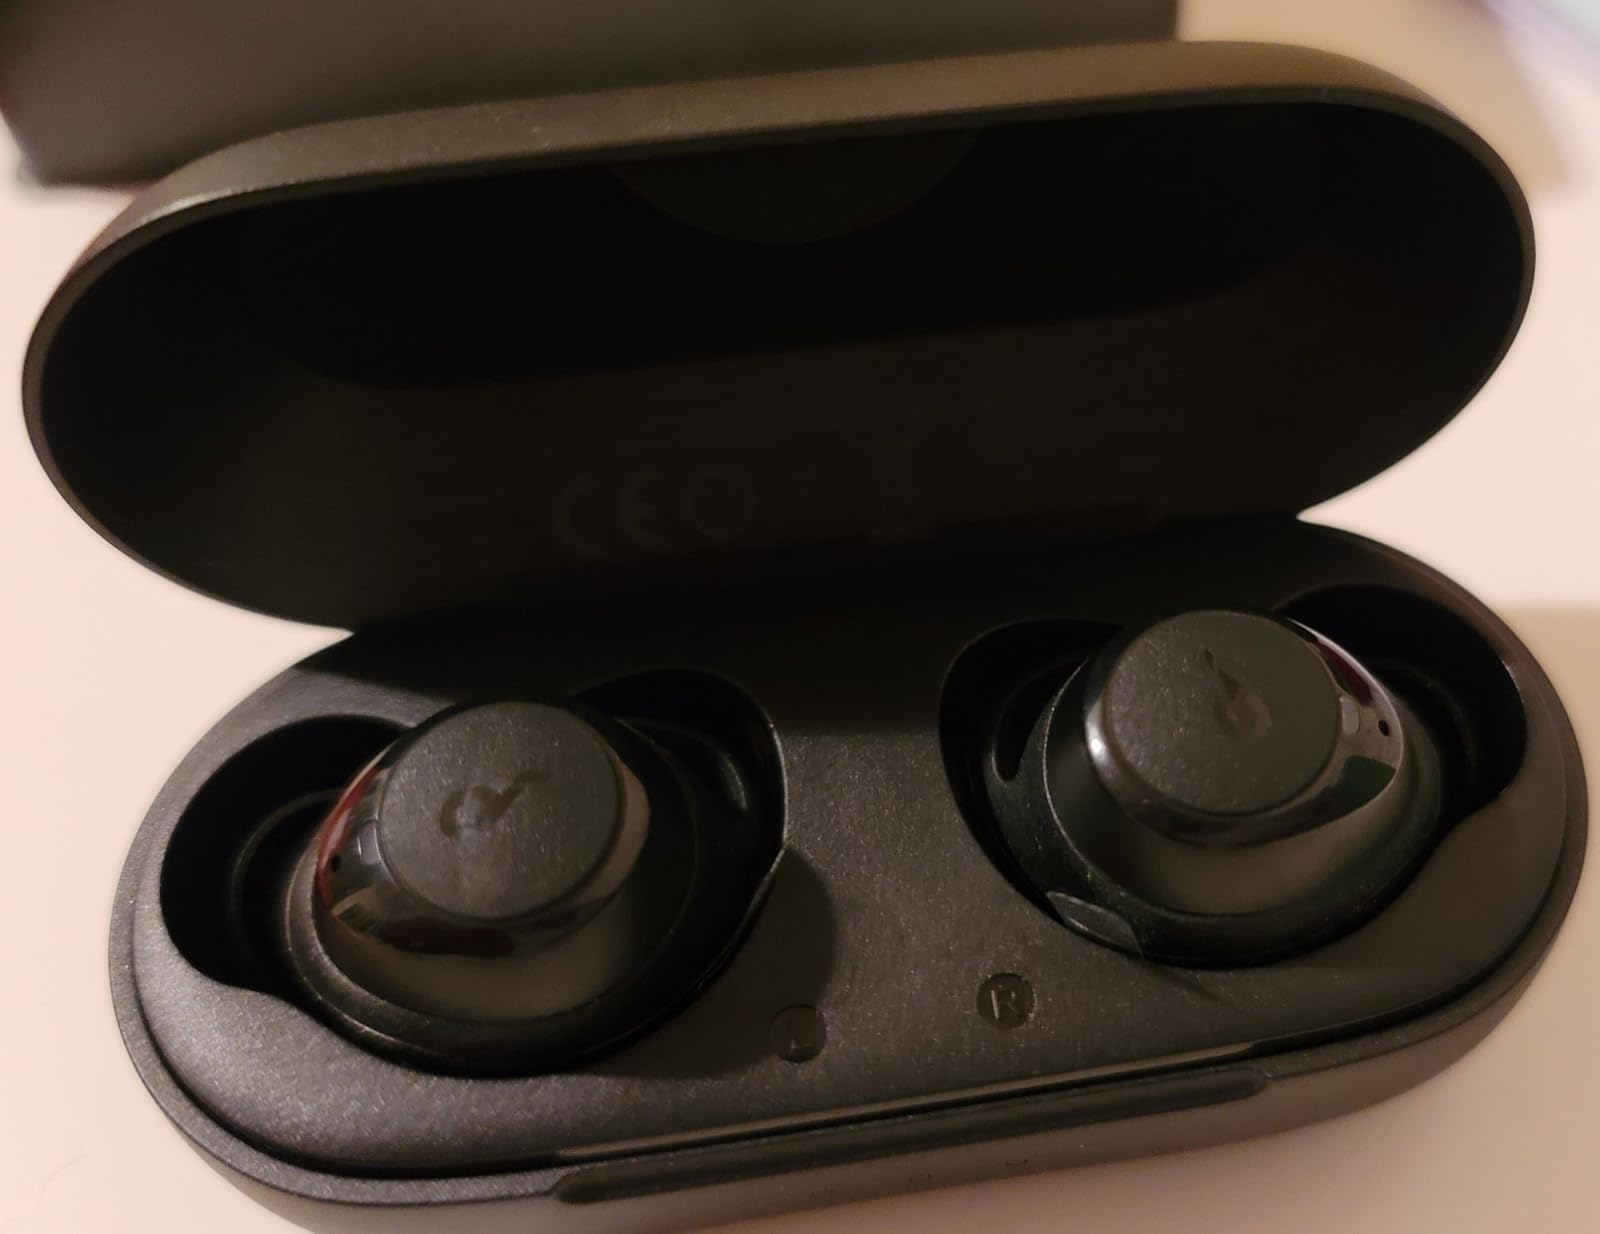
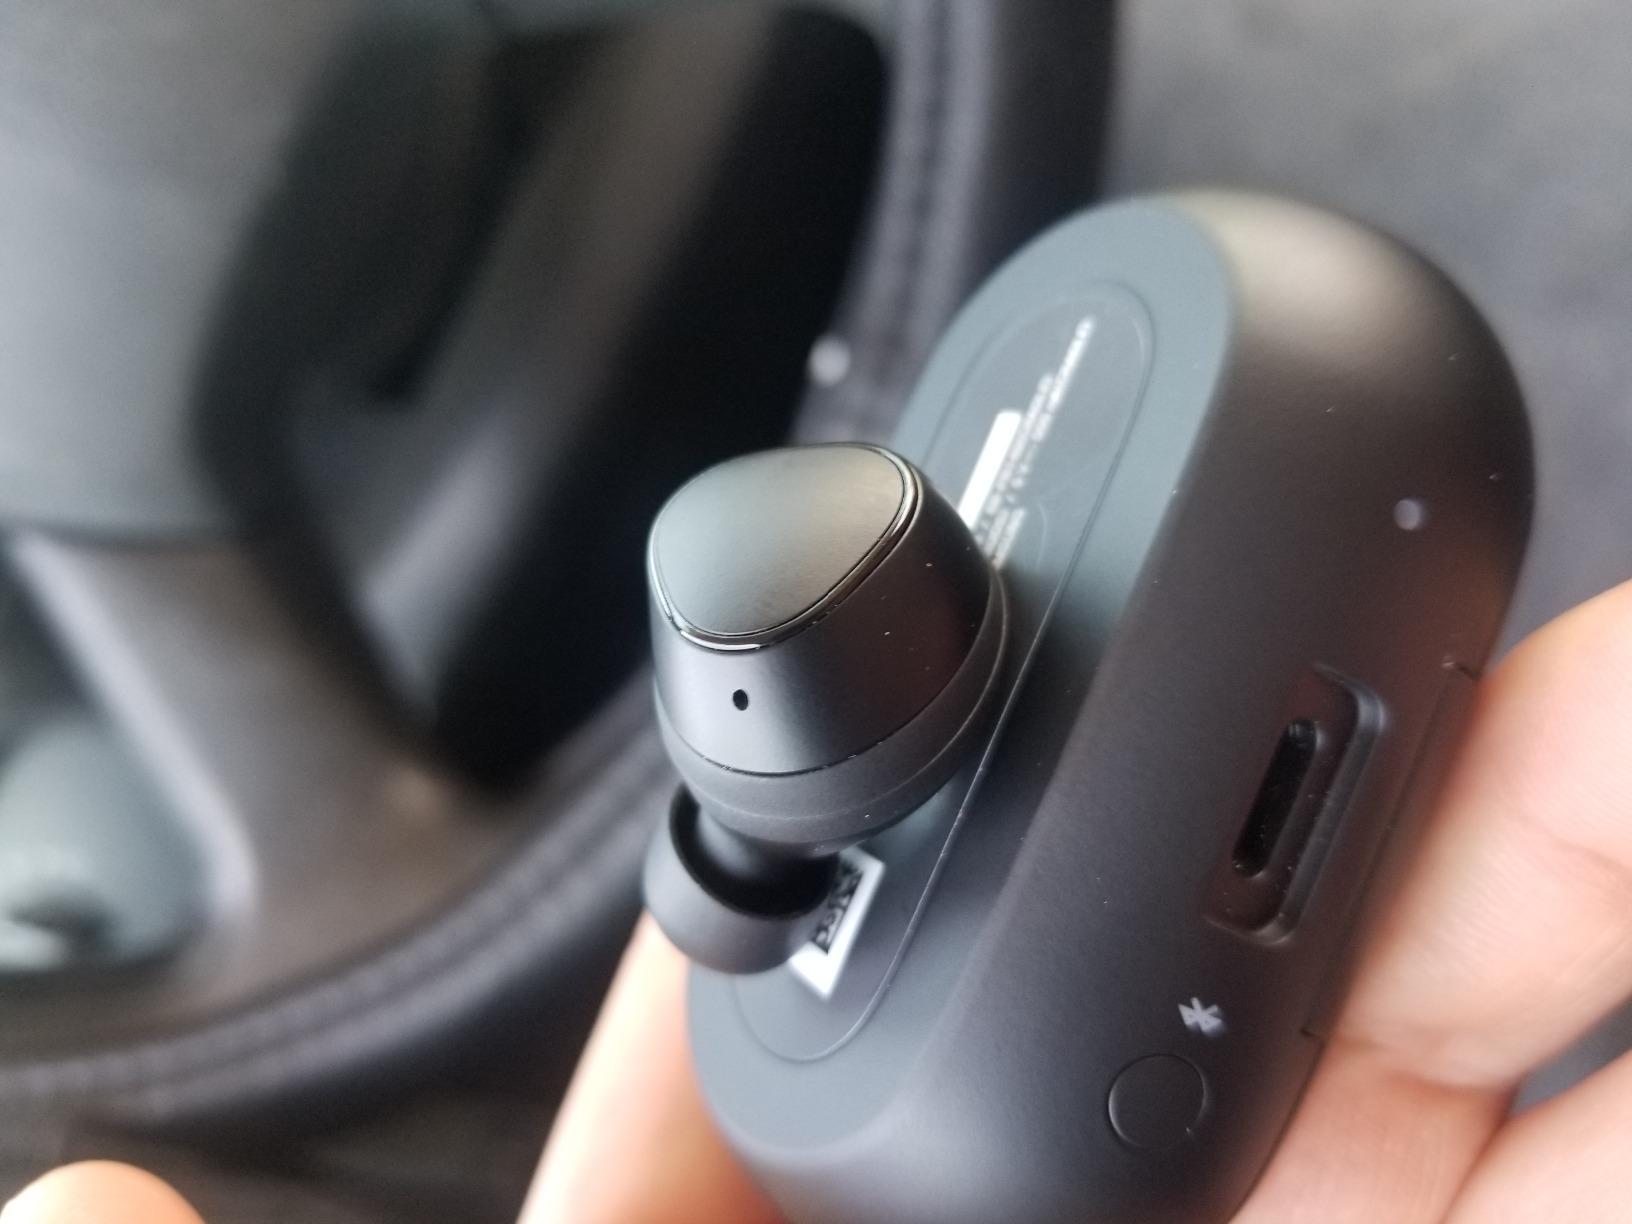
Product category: earbuds
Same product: no